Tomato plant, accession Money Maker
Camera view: vertical (180 deg); turntable rotation: 60 degrees
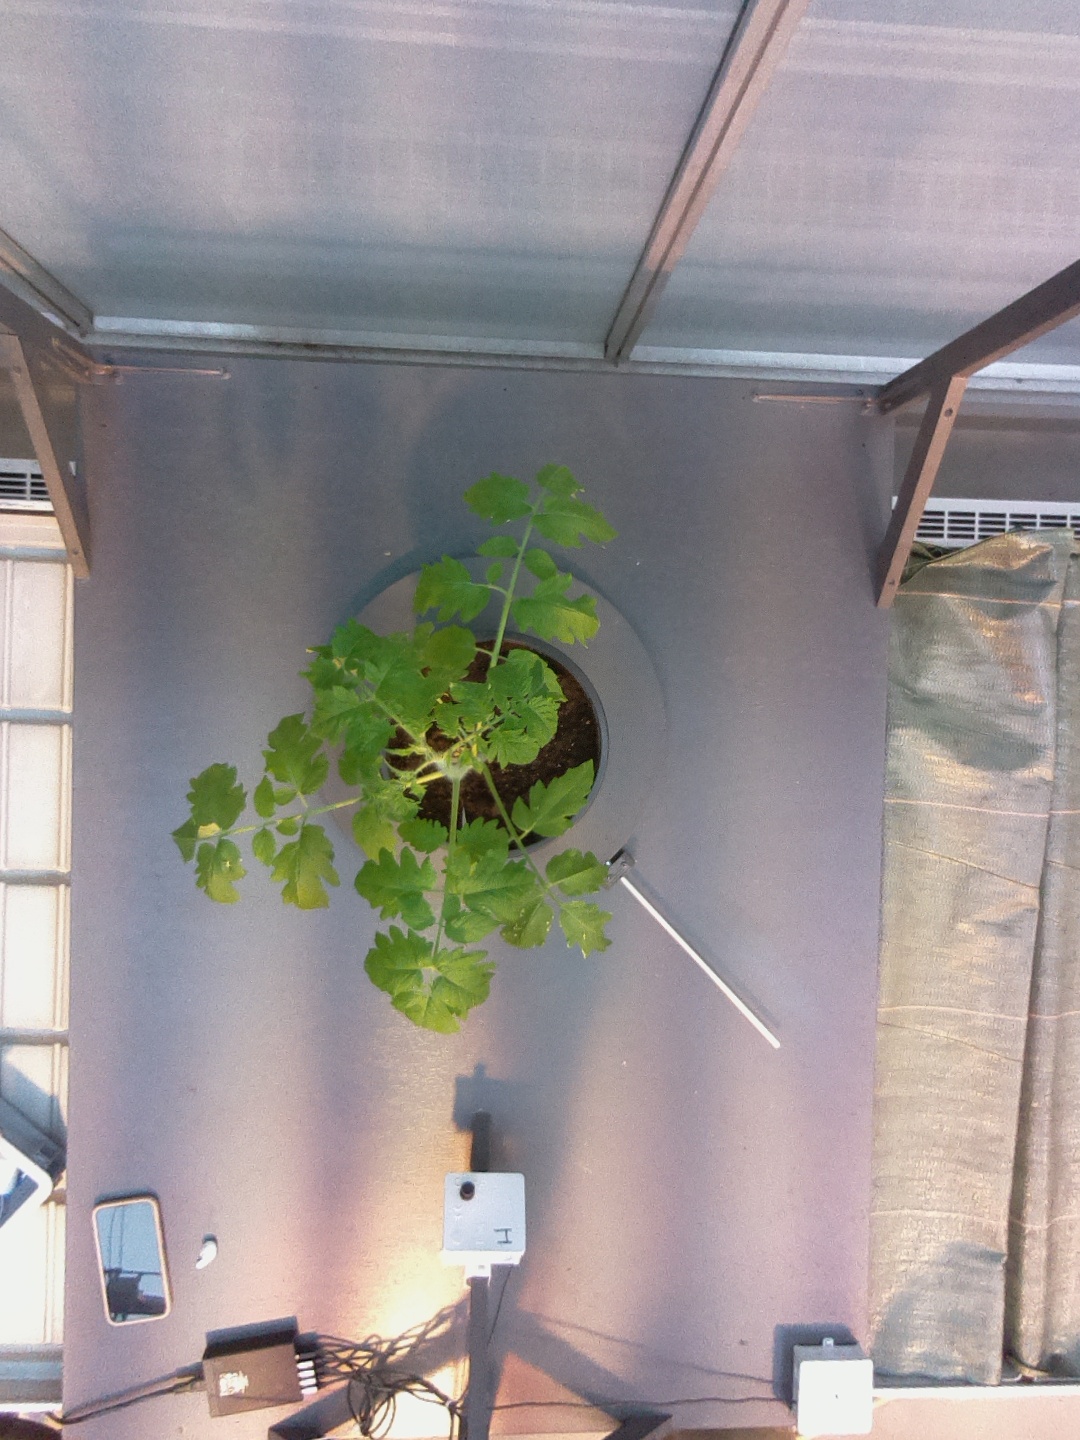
BBCH growth stage 14: 8 of true leaves visible